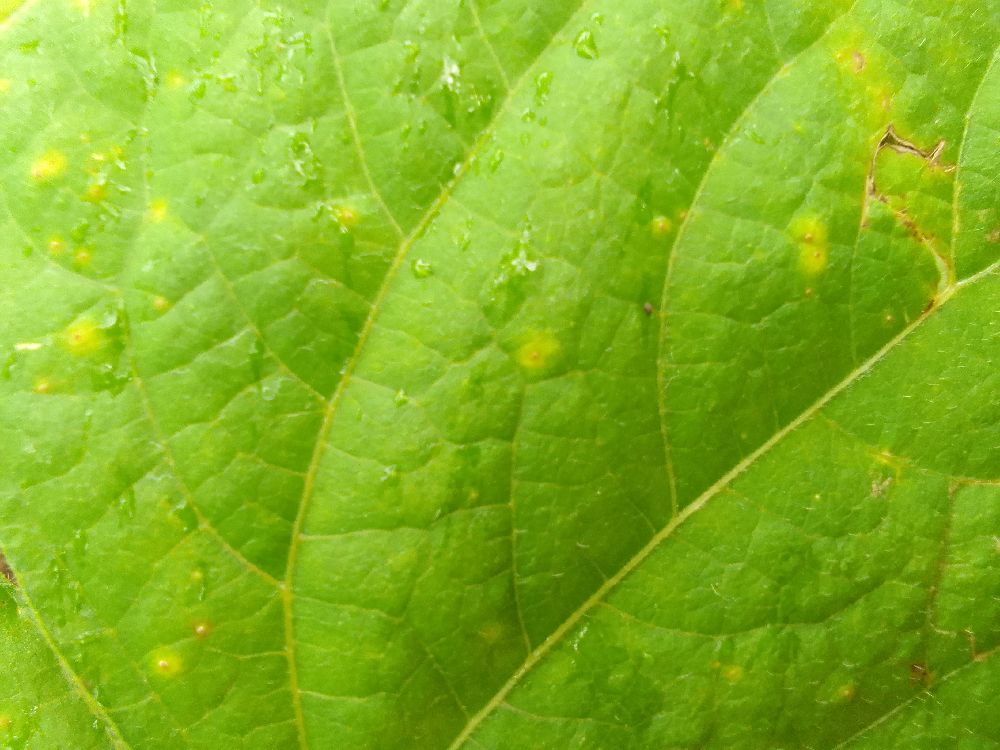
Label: rust